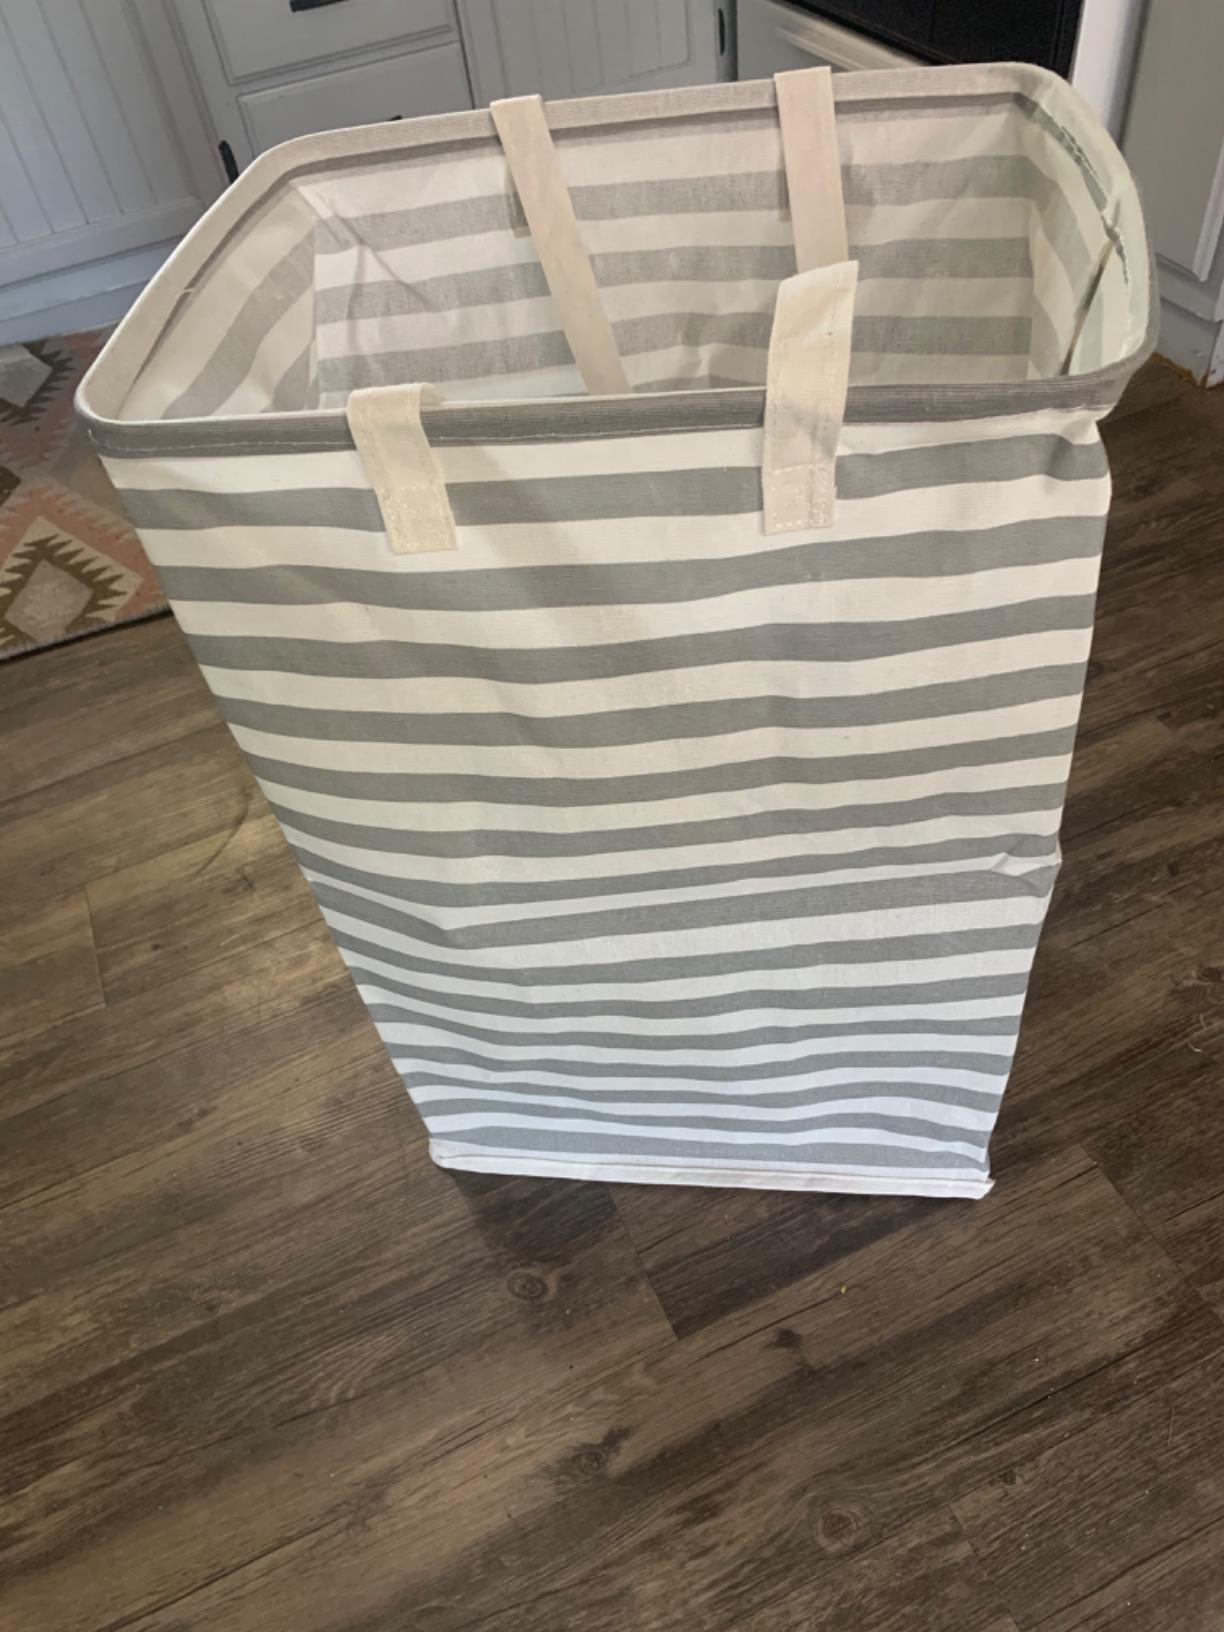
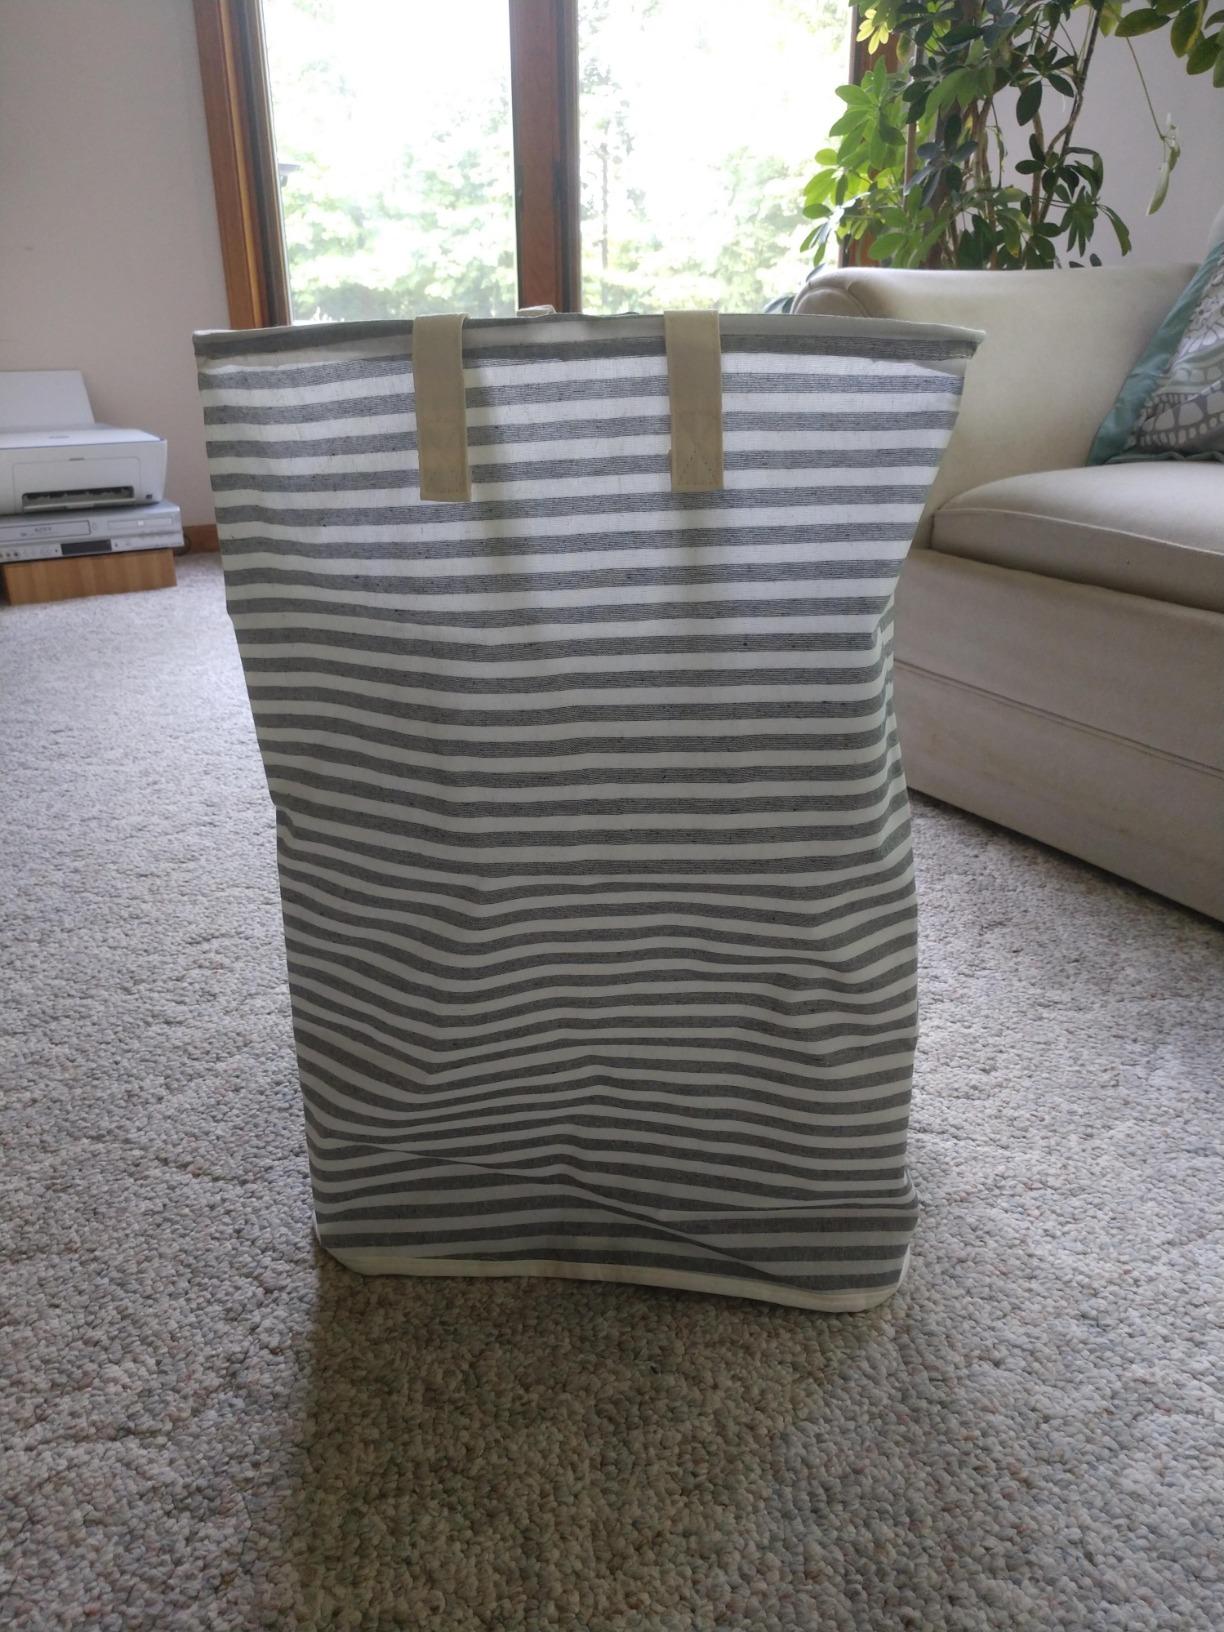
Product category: items_hamper
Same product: no